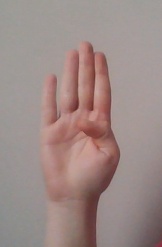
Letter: kaaf